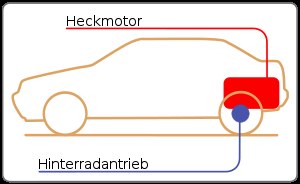
Hækmotor
Grafisk illustration af hækmotorens placering
En hækmotor er en motor der er monteret bag bagakslen på et køretøj. Hækmotoren kendes bedst fra f.eks. Volkswagen Type 1, Skoda's modeller fra 1964 – 1990 og næsten alle Porsche-modeller.